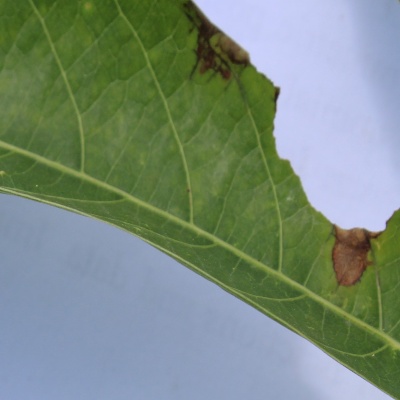
Crop: Cassava
Condition: bacterial blight